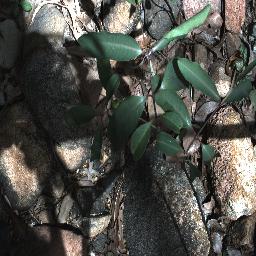
Label: rubber_vine